South African Class 25 4-8-4

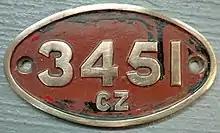
Tender plate

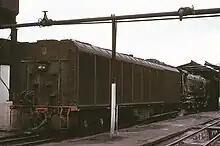
Class 25 Condenser Tender

The condensing tenders were rather appropriately classified as Type CZ, since CZ is also the motor vehicle registration letters of Beaufort West, the capital town of the Karoo where the Class 25 was to serve. Since spent steam was not expelled through the chimney, the condensers sounded unlike any other steam locomotive on South African rails. Their non-condensing and free exhausting Class 25NC sister locomotives had the usual sharp bark of a steam locomotive, especially under load, while the condensing Class 25 had more of a hoarse hollow chuff sound in addition to its turbine whine.